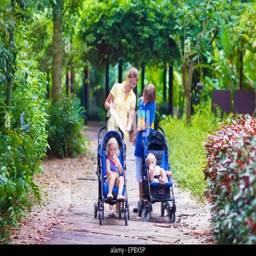
mother with children in a park